Jagath Wickramasinghe

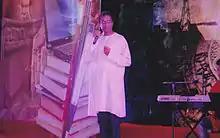

During the first half of the 1990s he forwarded an application to the music section of SLBC. He got selected as music producer and he played instruments for programs and composed his own music. He made many contributions to new creations and got much experience as a young musician. Then he worked as a visiting lecture of university of visual & performing and was a lecture in oriental and western music, in the music department of the youth service council Sri Lanka.